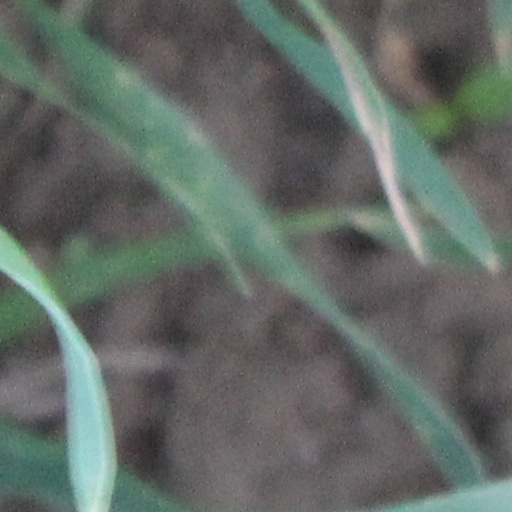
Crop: wheat